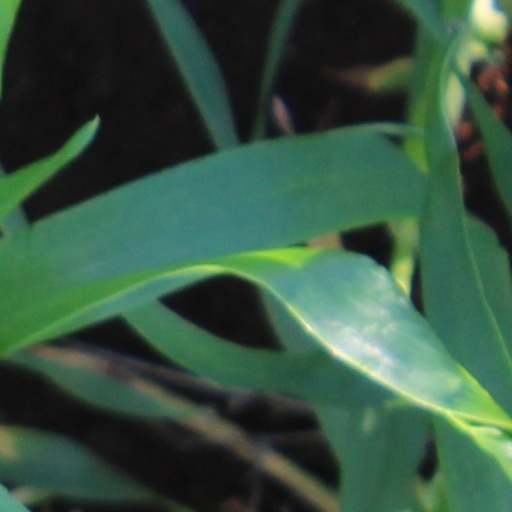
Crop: wheat